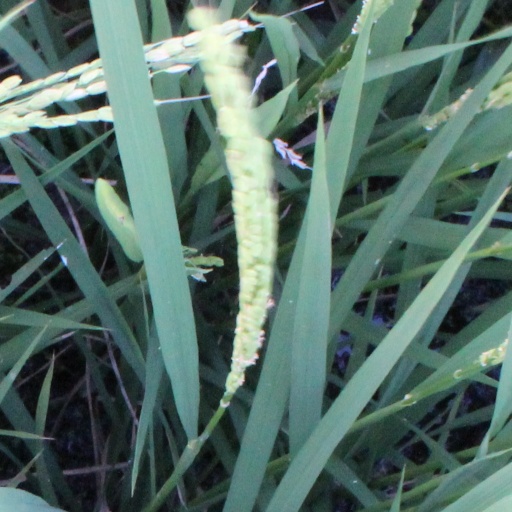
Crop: rice